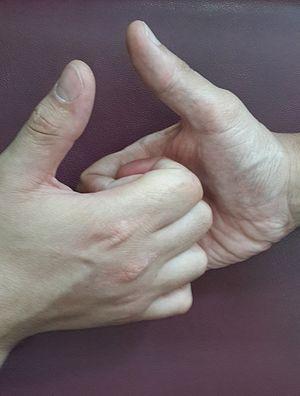
Position initiale